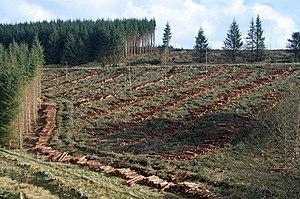
Petite coupe rase (Caddroun Rig, en forêt de Wauchoppe, en Écosse)